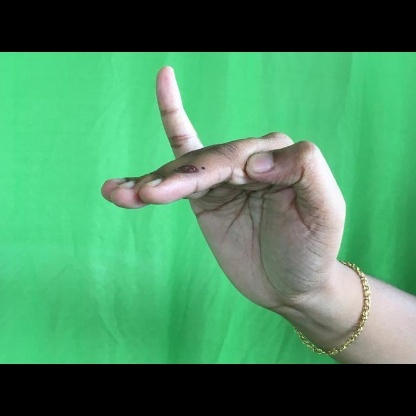
Mudra: Hamsapaksha